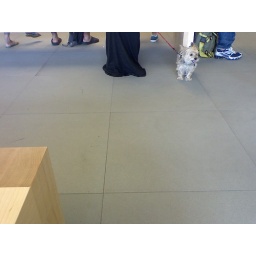
14th street apple store. waiting for my genius bar appt. currently 10th in line.